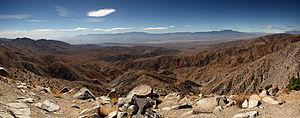
Les montagnes Little San Bernardino sont une chaînon de montagnes américain à la limite du comté de Riverside et du comté de San Bernardino, en Californie. Elles culminent à 1 773 mètres d'altitude à Quail Mountain. Elles sont en partie protégées au sein du parc national de Joshua Tree et de la Joshua Tree Wilderness.